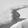
ASL letter: G